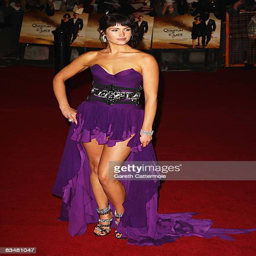
actor attends the royal world premiere held